Crimewatch

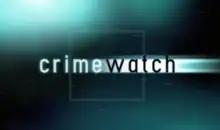
Logo used after the show's name dropped the "UK" suffix (2008–2014)

"Crimewatch" used to be shown once a month on BBC One. The start time varied slightly but it was generally aired for 45–50 minutes before being extended to an hour in the early 2000s. In the early years it followed the "BBC Nine O'Clock News" starting at around 9.30pm but in the mid to late 1990s was often moved to 10pm, always with a short "Crimewatch Update" programme airing later that evening (sometimes as late as after midnight due to scheduling). In June 1986 there was no edition of the programme due to World Cup football coverage from Mexico. In January 1987 the "Grandstand" studio was used for that month's edition due to a strike by the set designers. In later years, following the move of the flagship evening news programme, the main show was now aired at 9pm for an hour with "Crimewatch Update" now airing sometime after the "BBC Ten O'Clock News". Since March 2011 the show aired less frequently, roughly once every two months.